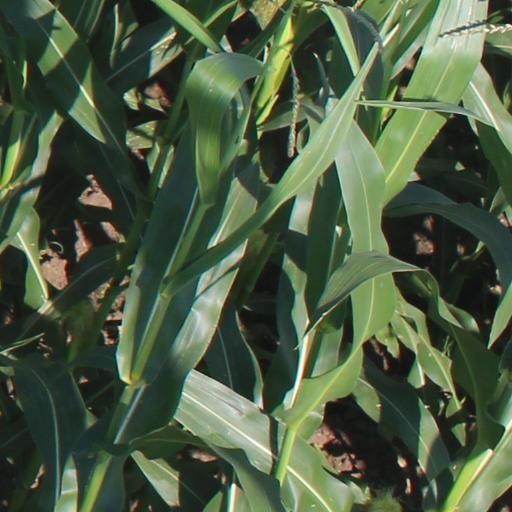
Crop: maize; corn